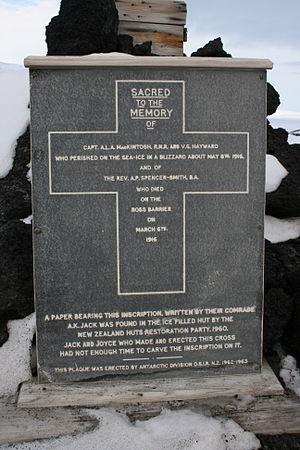
Æneas Lionel Acton Mackintosh, né le 1ᵉʳ juillet 1879 à Tirhut et mort le 8 mai 1916 dans le détroit de McMurdo, est un officier de la marine marchande britannique et un explorateur de l'Antarctique, membre de deux expéditions de Sir Ernest Shackleton : l'expédition Nimrod et l'expédition Endurance.
Cet article recense les sites et monuments historiques de l'Antarctique.